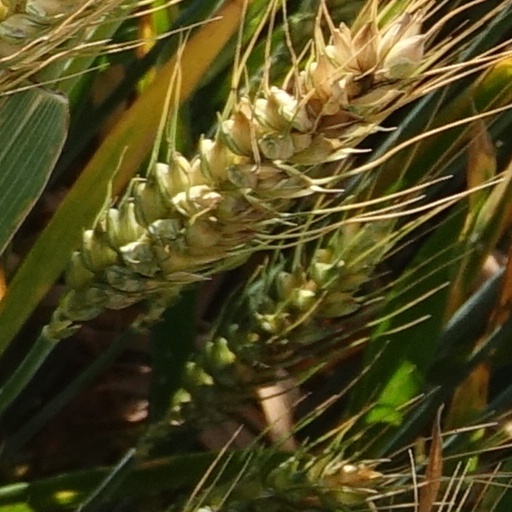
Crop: wheat